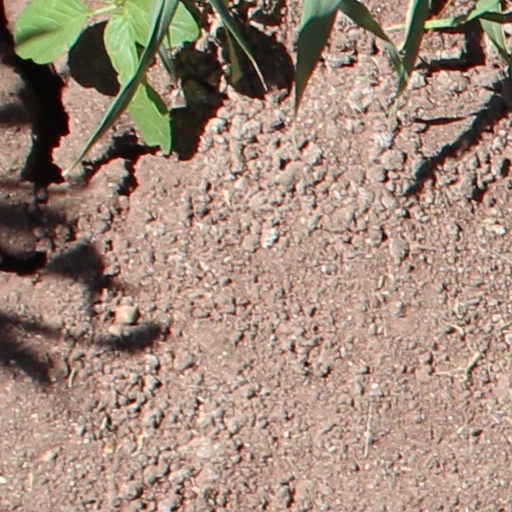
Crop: wheat